The Stems

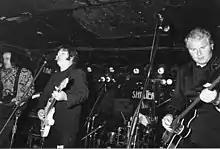
The Stems performing on tour Tokyo, Japan Photo: Masao Nakagami

Late in 1984, they recorded three songs at Shelter Studios in Perth: "She's a Monster", "Make You Mine" and "Tears Me in Two." The original plan was for this to be a self-released single with one track as the A-side and the other two as B-sides. A friend of the band who wanted to help manage them told them he would take the tapes to the east coast and shop them around to the independent labels there. The Stems chose Citadel Records because of the high quality of their releases at the time. In mid-1985, the band went to Sydney to meet up with their new label and promote their first single using two of the songs they had recorded, "Make You Mine"/"She's A Monster." The Stems' first Sydney appearance was a sold-out show with the Painters and Dockers at the Trade Union Club. The tour was perfectly timed with the Sydney inner city scene rediscovering 1960s music and fashion. The group met with an enthusiastic response, culminating in a full house at the legendary Trade Union Club for their final Sydney show. The single reached the top of the independent charts, and also sold 500 copies in England. It was the second highest selling independent single for Australia in 1985, behind Hoodoo Gurus' "Like Wow – Wipeout!." During this period, they rerecorded "Tears Me in Two" and the "Love Will Grow – Rosebud Volume 1" EP, both produced by Rob Younger of the Radio Birdman. The EP reached No. 72 in the national charts, and the band played triumphant shows on their return to Perth.